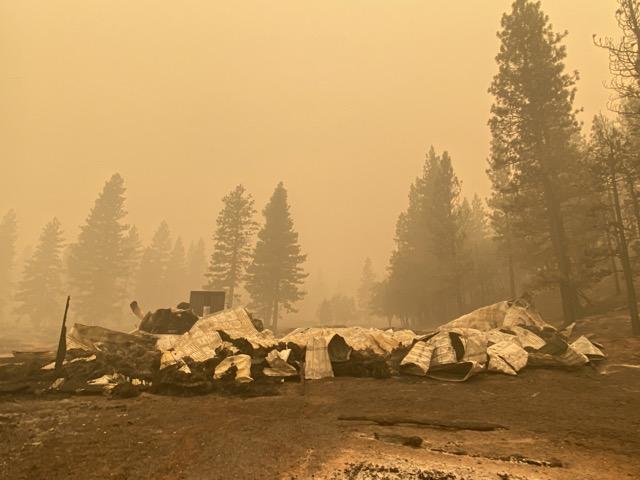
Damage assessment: destroyed